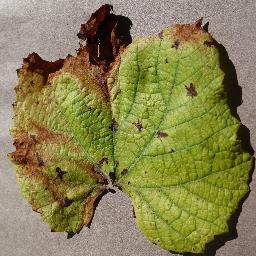
Label: Grape___Leaf_blight_(Isariopsis_Leaf_Spot)